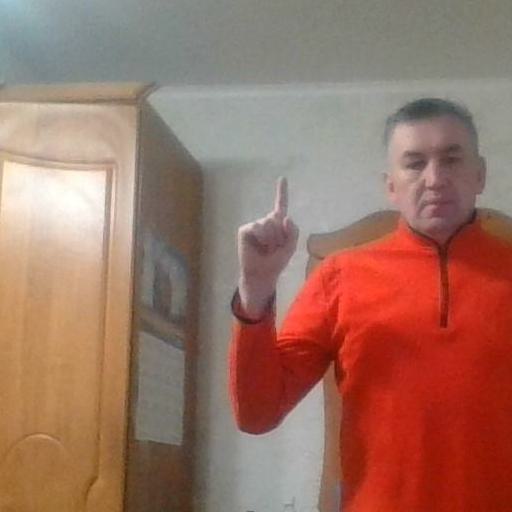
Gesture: one